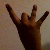
The image shows a hand gesture representing the number 8 in Indian Sign Language.